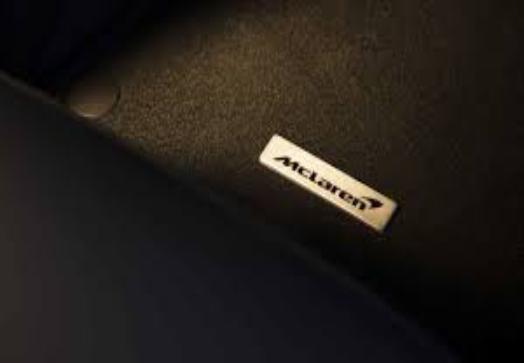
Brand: mclaren
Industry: Transportation